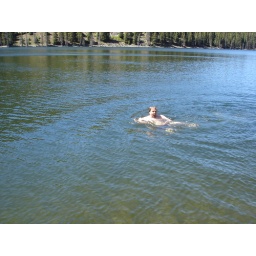
Me after swimming in Mirror lake on the way up to Tincup Pass